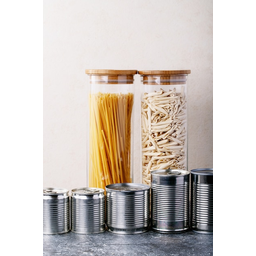
Label: metal